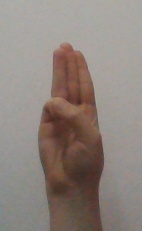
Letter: thaa